McKibbin Street Lofts

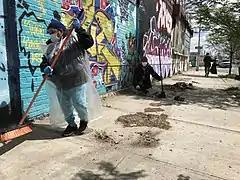
Volunteers at Sure We Can clean McKibbin Street in front of McKibbin Street Lofts on Earth Day 2021

Until late 2012, 255 was home to LEGroom, a loft event space. Currently, The Chocolate Factory theater and visual art organization throws biweekly events.